Celadet Alî Bedirxan

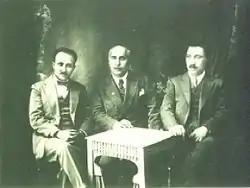
Bedir Khan brothers: Kamuran Bedir Khan (1895– 1978), Süreyya Bedir Khan (1883–1938), and Celadet Bedir Khan

In 1927, at a conference of Kurdish nationalists held in Beirut, a committee was formed, the Xoybûn, to coordinate the movement. Celadet Ali Badirkhan was elected as the first president of this committee. Three years later, the Xoybûn became involved in the Kurdish independence movement in Ağrı Province, called Republic of Ararat. In the course of the rebellion, he was occupied with finding support for the Kurdish cause of either the British or the Soviets. After the defeat of the Ararat movement, he moved to Iran. Reza Shah Pahlavi, King of Iran, tried to persuade him to stay away from the Kurdish nationalist movement, and offered him a consulate job, but had him expelled from the country when he did not agree. Then he moved to Iraq, but also the British did not want him to stay, and Bedirxan finally moved to Syria in 1931 where he lived his remaining two decades in exile. He and other French investors unsuccessfully attempted to achieve a development of the lands in Syria which formerly were part of the Emirate of Bohtan.